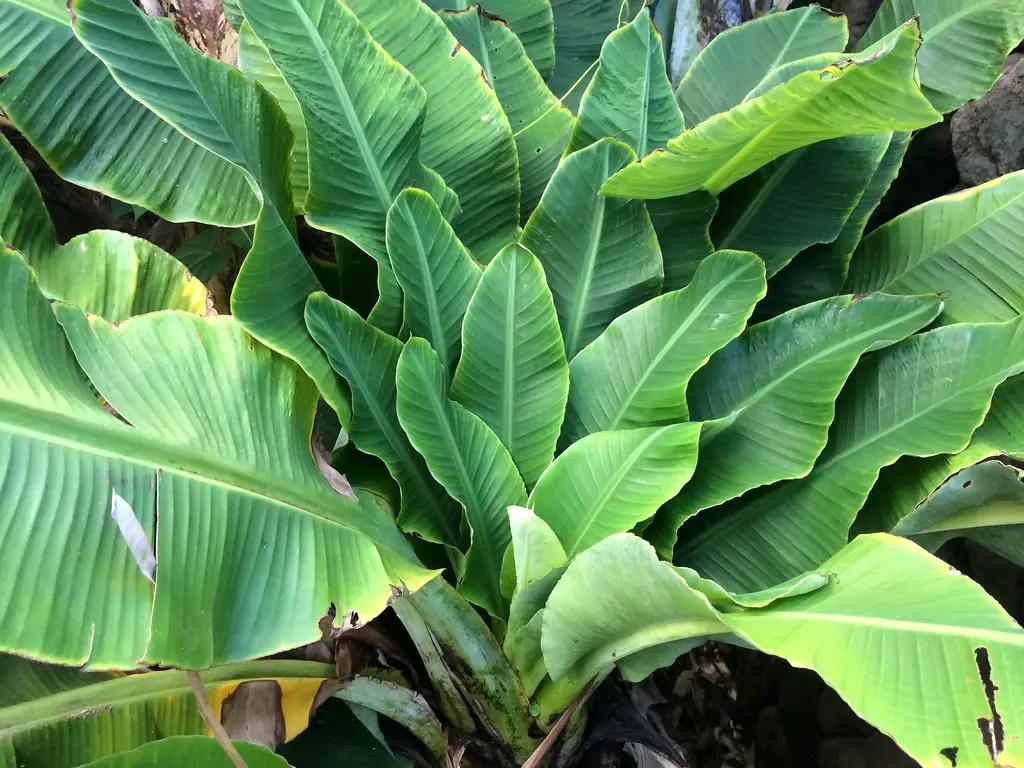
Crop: unknown
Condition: banana_banana_bunchy_top